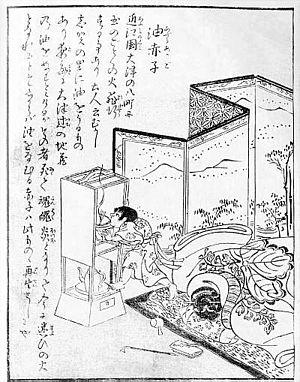
Abura-akago, avec abura : « huile » et akago : « bébé », est un esprit des contes et légendes traditionnels du Japon illustré par Toriyama Sekien dans son livre Konjaku Gazu Zoku Hyakki. Il apparaît en général sous les traits d'un enfant fantôme, qui lèche l'huile des lampes à huile.
Cette liste regroupe toutes les créatures mentionnées comme des yōkai au Japon.